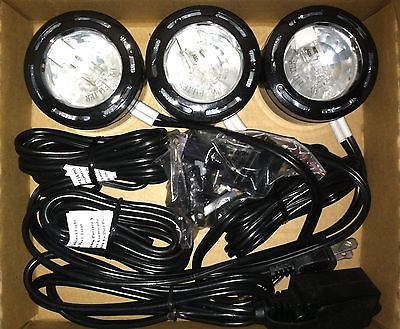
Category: lamp